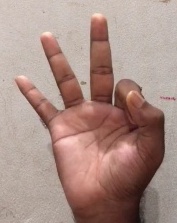
ASL sign: 9